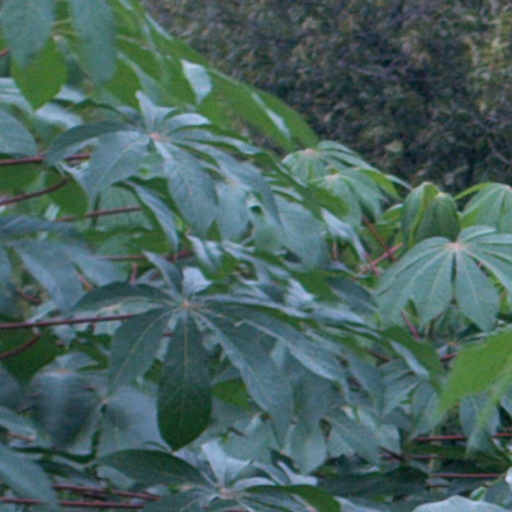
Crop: cassava